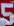
Number: 5